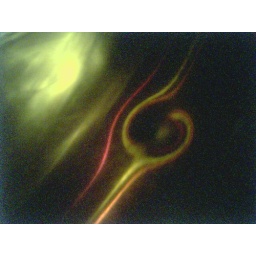
on this table in the back of this local bar in brooklyn, ny